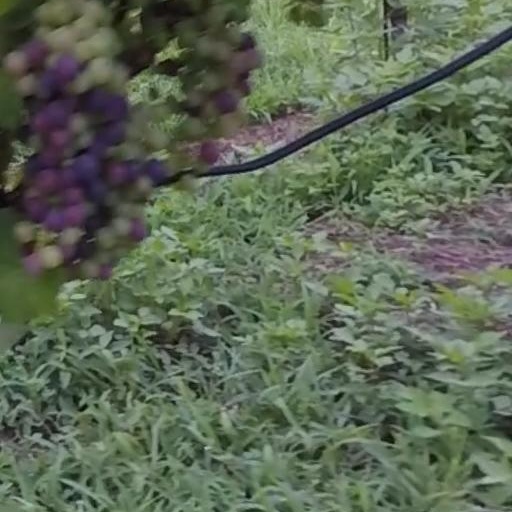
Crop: grape